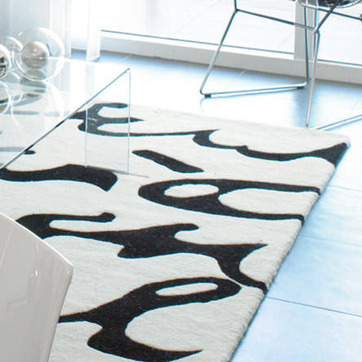
Material: carpet